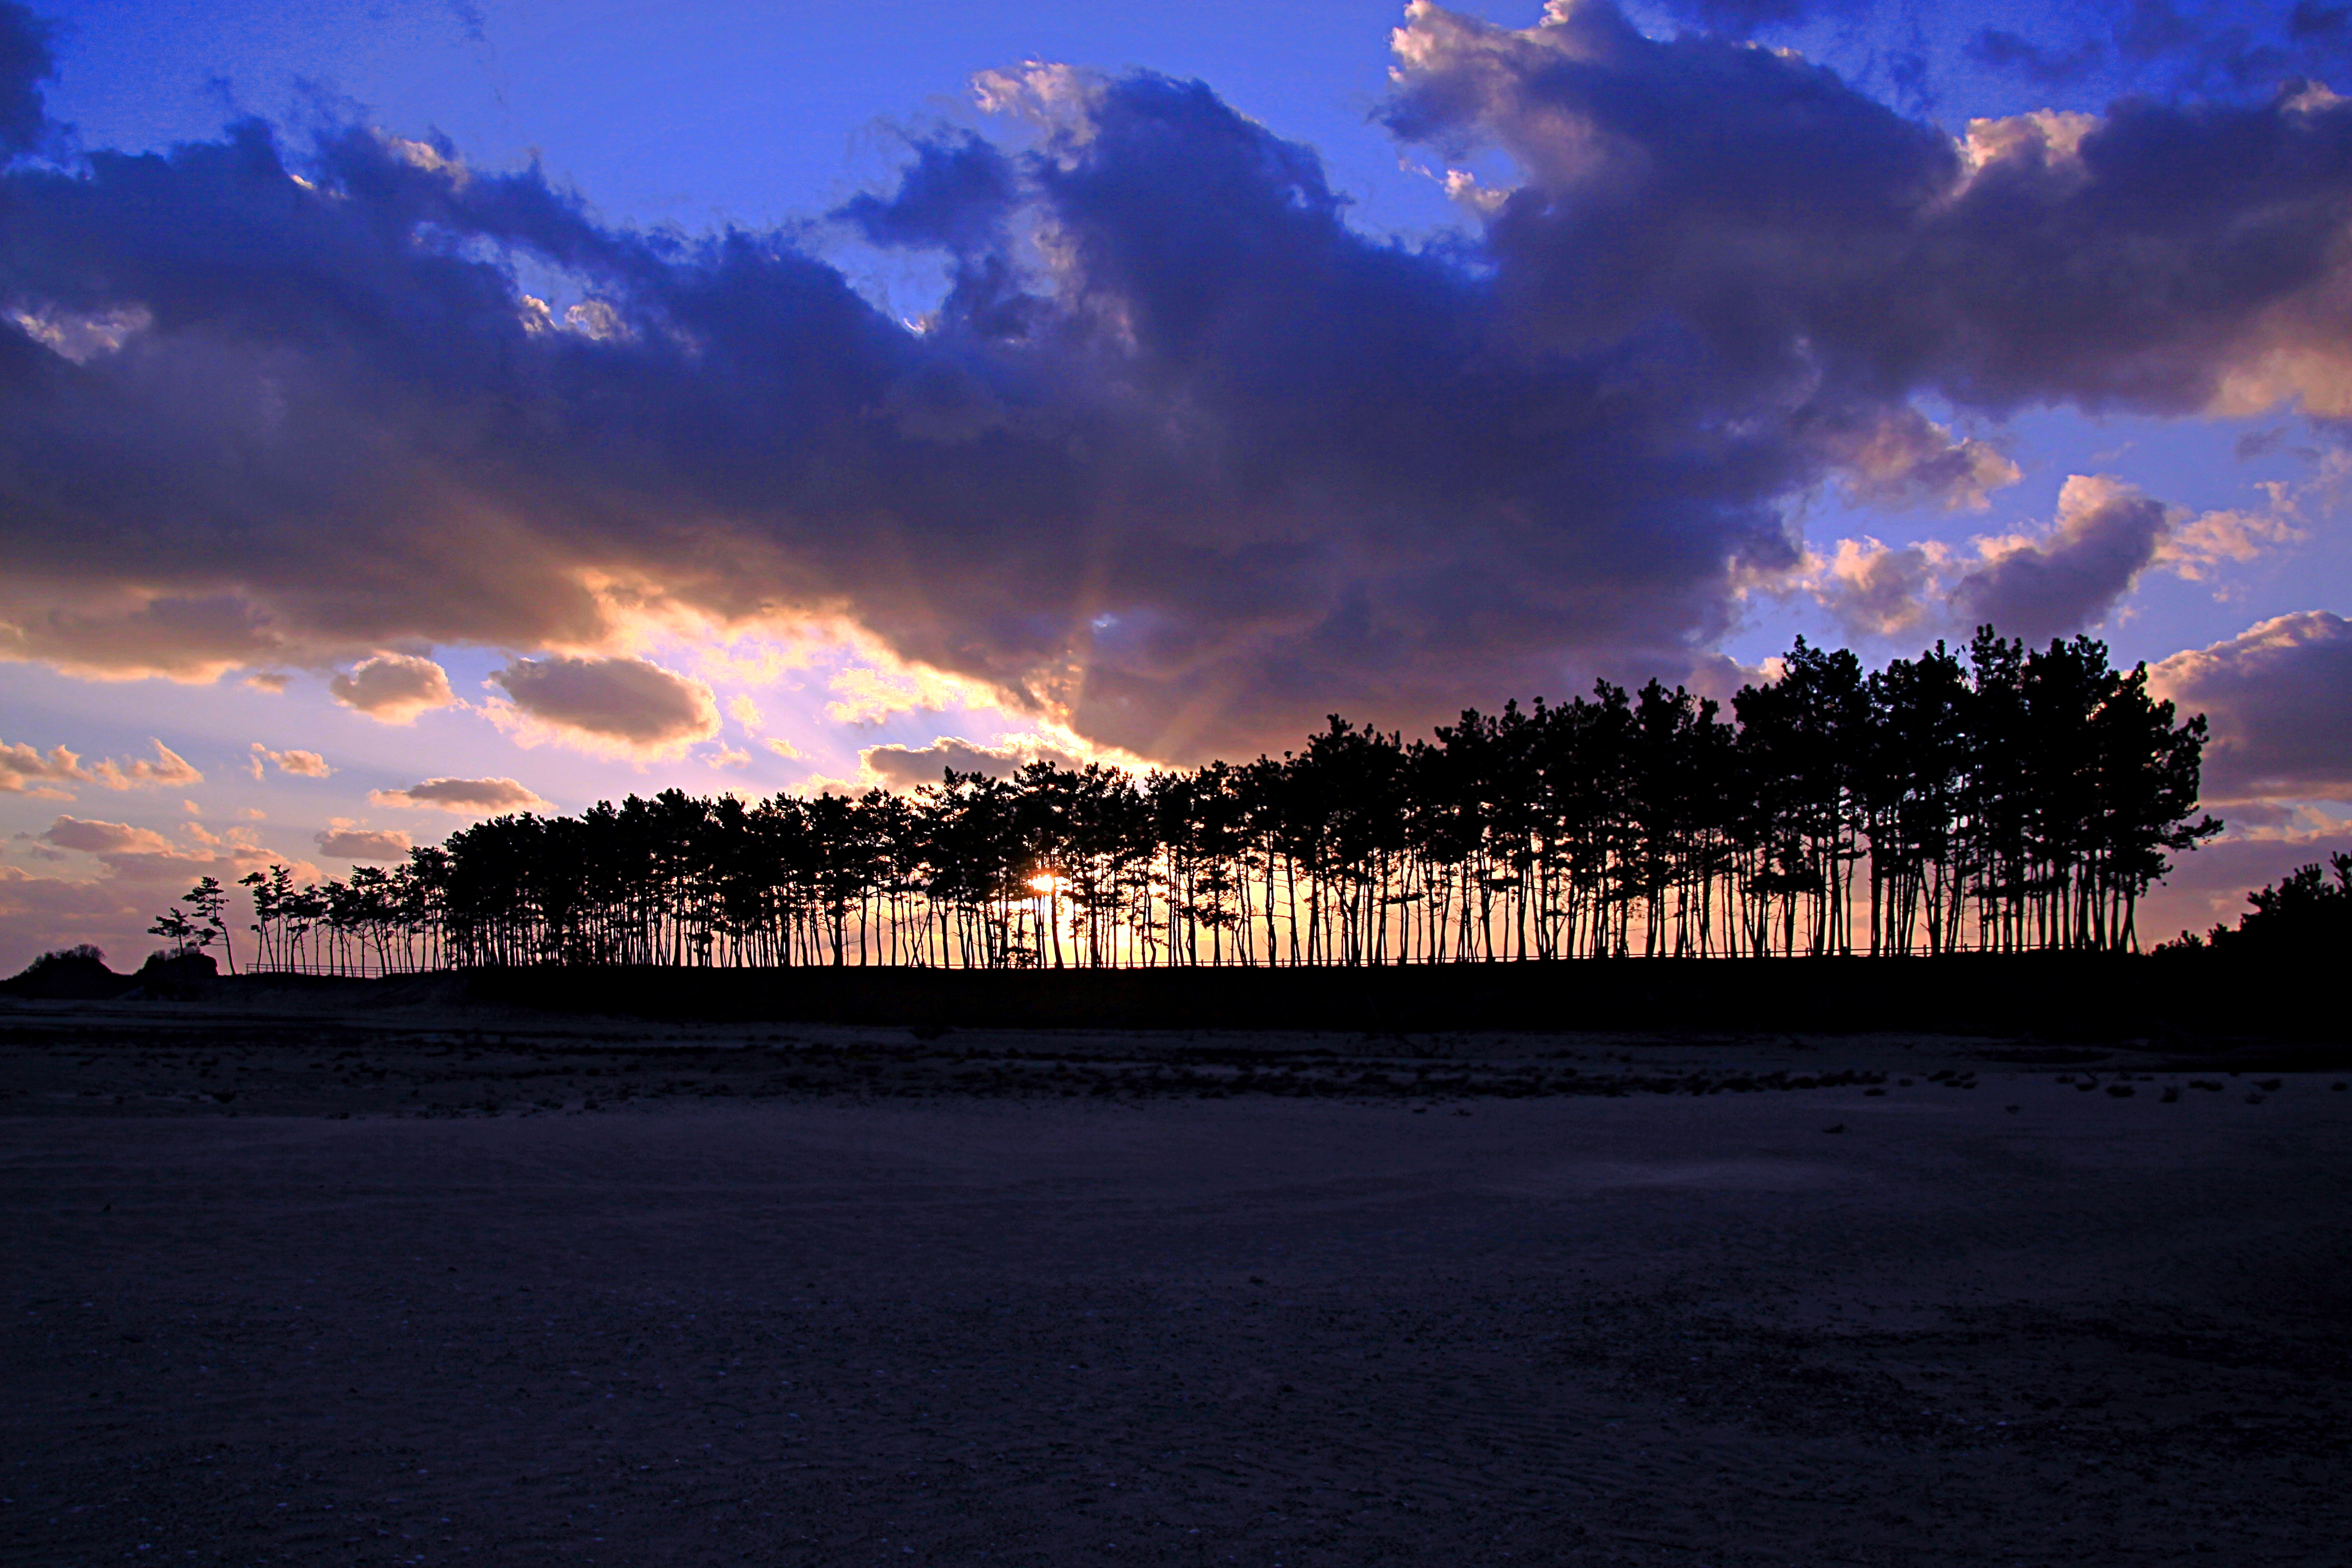
Unyeo beach of Korea, beach, sunset, pine grove, sky, dusk, cloud, landscape, horizon, evening, afterglow, sunrise, biome, morning, calm, red sky at morning, tropics, meteorological phenomenon, dawn, silhouette, wetland, wind